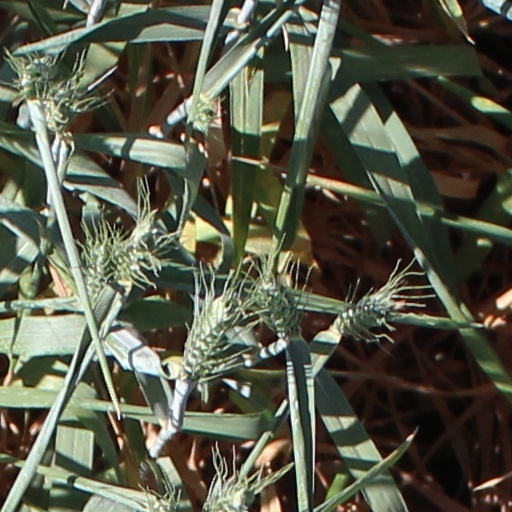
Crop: wheat